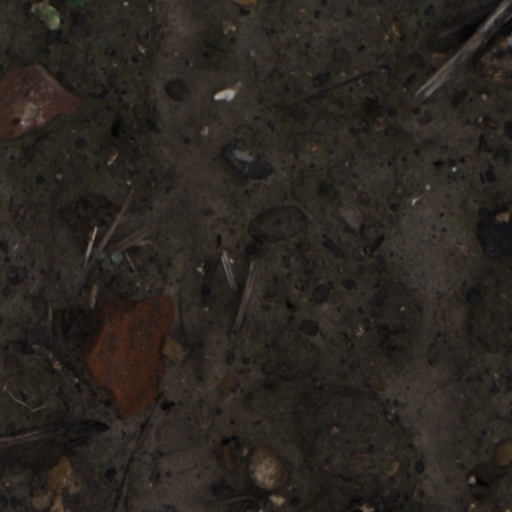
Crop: wheat